Combined Air Operations Centre

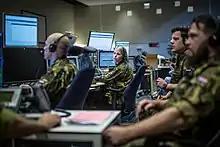
Combined Air Operations Centres monitor airspace throughout Europe

Combined Air Operations Centres (CAOCs) are multinational headquarters for tactical and operational control of NATO Air Forces below the Joint Force Command level. They operate within the NATO Integrated Air Defense System (NATINADS) framework.